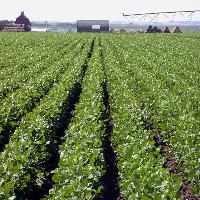
Weather: cloudy or overcast